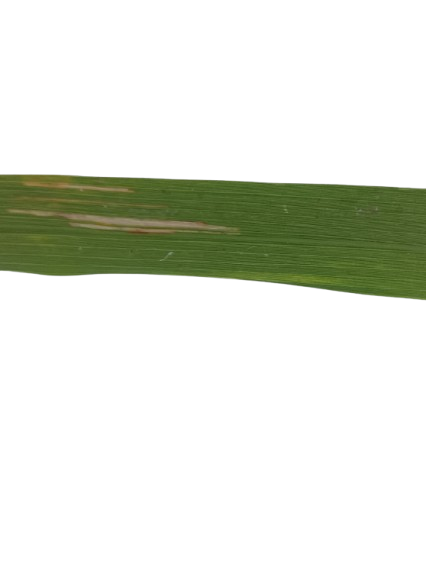
Label: Rice Leaffolder